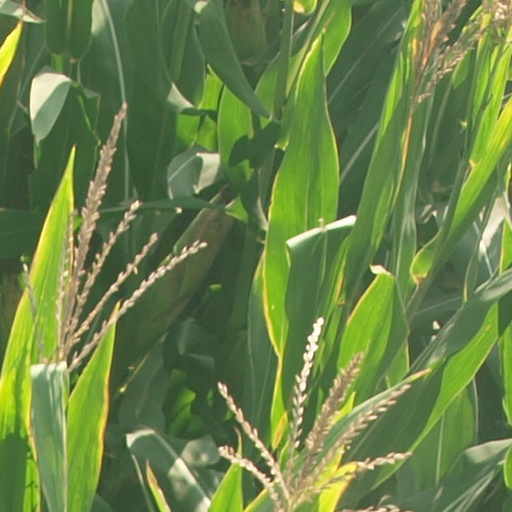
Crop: maize; corn